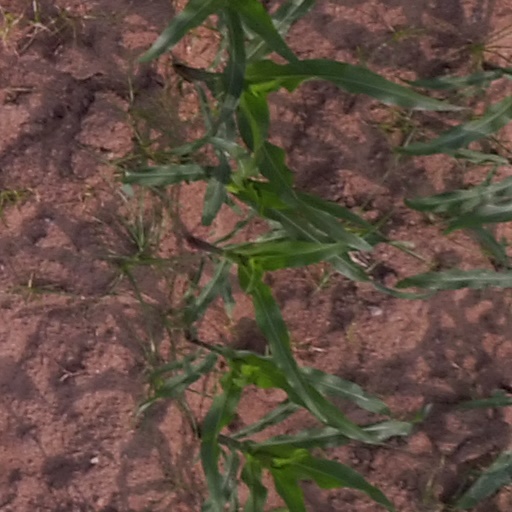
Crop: maize; corn